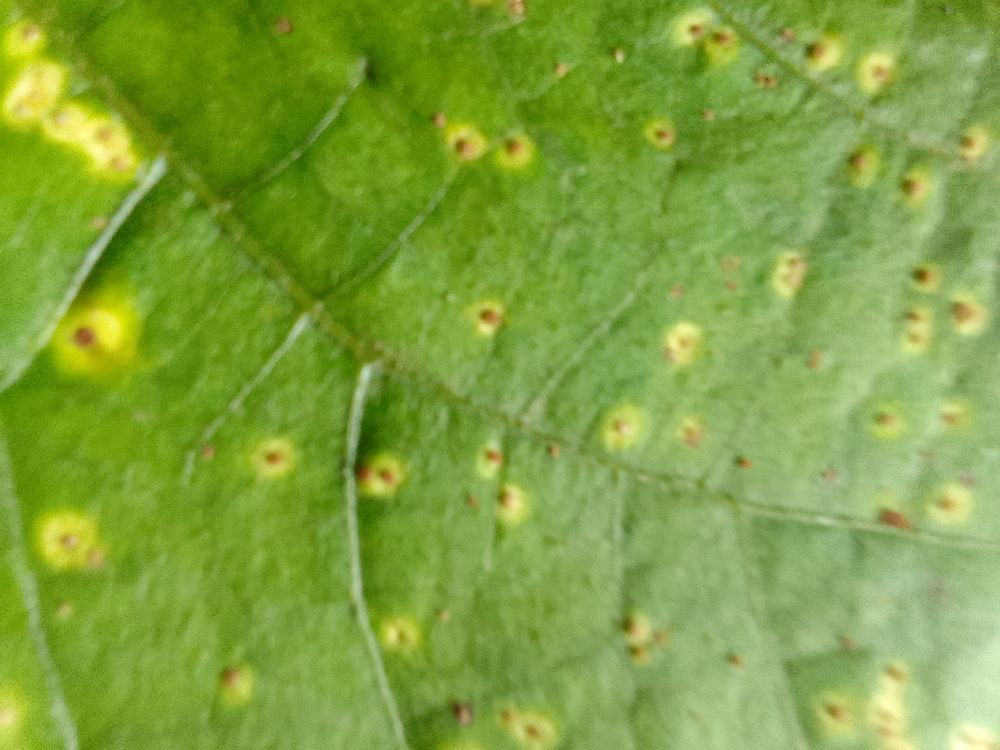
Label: rust